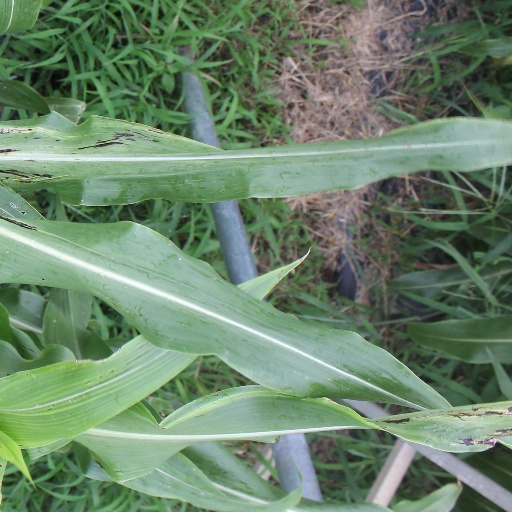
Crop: sorghum